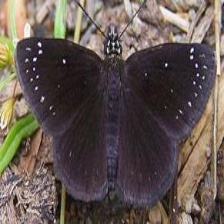
Species: SOOTYWING